Ming dynasty

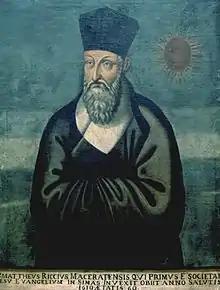
Portrait of Matteo Ricci by Yu Wenhui, Latinized as Emmanuel Pereira, dated the year of Ricci's death, 1610

During the Ming dynasty, the Neo-Confucian doctrines of the Song scholar Zhu Xi were embraced by the court and the Chinese literati at large, although the direct line of his school was destroyed by the Yongle Emperor's extermination of the ten degrees of kinship of Fang Xiaoru in 1402. The Ming scholar most influential upon subsequent generations, however, was Wang Yangming (1472–1529), whose teachings were attacked in his own time for their similarity to Chan Buddhism. Building upon Zhu Xi's concept of the "extension of knowledge" ( or ), gaining understanding through careful and rational investigation of things and events, Wang argued that universal concepts would appear in the minds of anyone. Therefore, he claimed that anyone—no matter their pedigree or education—could become as wise as Confucius and Mencius had been and that their writings were not sources of truth but merely guides that might have flaws when carefully examined. A peasant with a great deal of experience and intelligence would then be wiser than an official who had memorized the Classics but not experienced the real world.